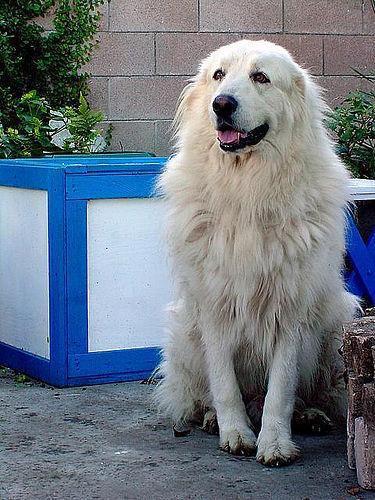
great pyrenees